Pedda Manushulu (1999 film)

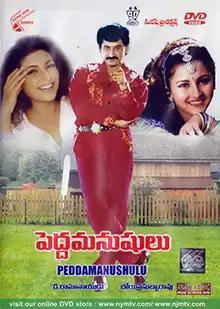
Film poster

Pedda Manushulu is a 1999 Telugu-language film directed by Boyina Subba Rao under the Suresh Productions banner. The film stars Suman and Rachana. The film was an adaptation of Kommanapally Ganapathy Ran’s novel, "Shatadinotsavam".